Super Sentai World

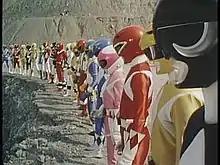
All 25 Sentai Heroes gathered from five different teams. From closest to furthest: Zyuranger, Dairanger, Kakuranger, Jetman, and Fiveman.

is a short 3-D superhero film based on the "Super Sentai" franchise that was shown in 1994 in amusement parks and special events nationwide in Japan. It was shown as a triple feature alongside "Kamen Rider World" and "Toei Hero Daishugō" (a crossover of "Tokusou Robo Janperson" and "Blue Swat", which also used footage from this short).